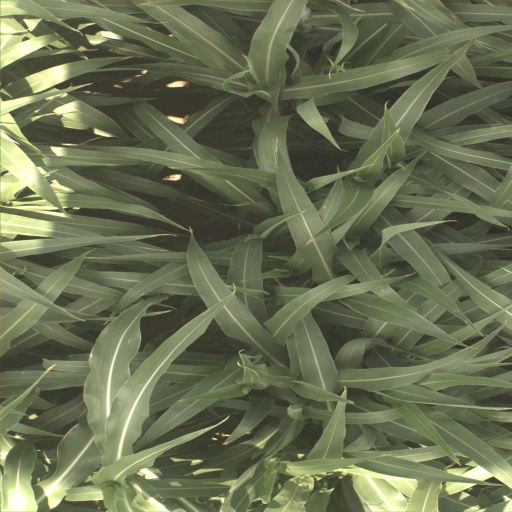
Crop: sorghum